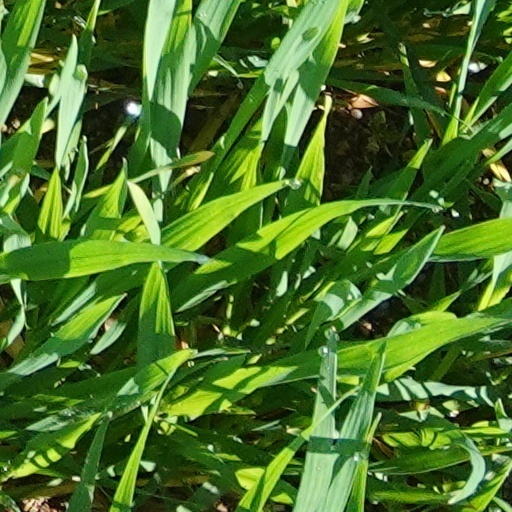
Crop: wheat